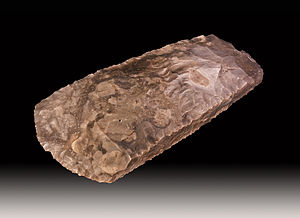
Flint / Dannelse
Stenalderøkse af flint; længde 19.1 cm.
Ildsten også kendt som flint, flintsten eller flintesten, er en hård sten som hovedsageligt består af kvarts med et glasagtigt udseende. De har mange gange kalk på ydersiden, i huller og flintesten findes normalt sammen med kridt og/eller gips. De hvide pletter på flints yderside kan også være opal, der ikke som kalk bruser op hvis man drypper syre på.